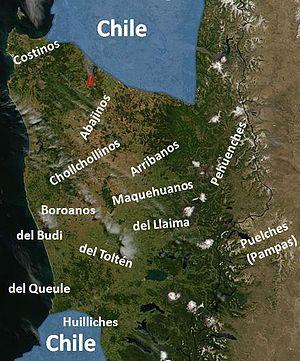
Les Mapuches sont un groupe ethnique et peuple autochtone du Chili et d'Argentine formant plusieurs communautés, connues également sous le nom d'Araucans. Au sens strict, le terme Mapuches désigne les Amérindiens habitant l’Araucanie ou Arauco, coïncidant grosso modo à l’actuelle région administrative chilienne d'Araucanie, c’est-à-dire les Araucans et leurs descendants ; dans un sens plus large, le terme englobe tous ceux qui parlent, ou parlaient naguère, la langue mapuche ou mapudungun, y compris divers groupes autochtones ayant subi entre les XVIIᵉ et XIXᵉ siècles le processus dit d’araucanisation par suite de l’expansion araucane à partir de l’Araucanie originelle vers des zones sises à l’est de la cordillère des Andes.
L’occupation de l’Araucanie était une campagne militaire menée de 1861 à 1883 par l’État chilien et visant à mettre sous sa tutelle intégrale et définitive la portion de territoire sise entre les fleuves Biobío au nord et Toltén au sud, grande d’environ 30 000 km², et correspondant aux terres ancestrales du peuple autochtone mapuche.